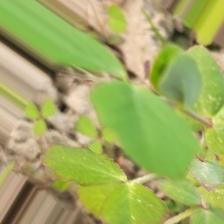
Label: Powdery Mildew